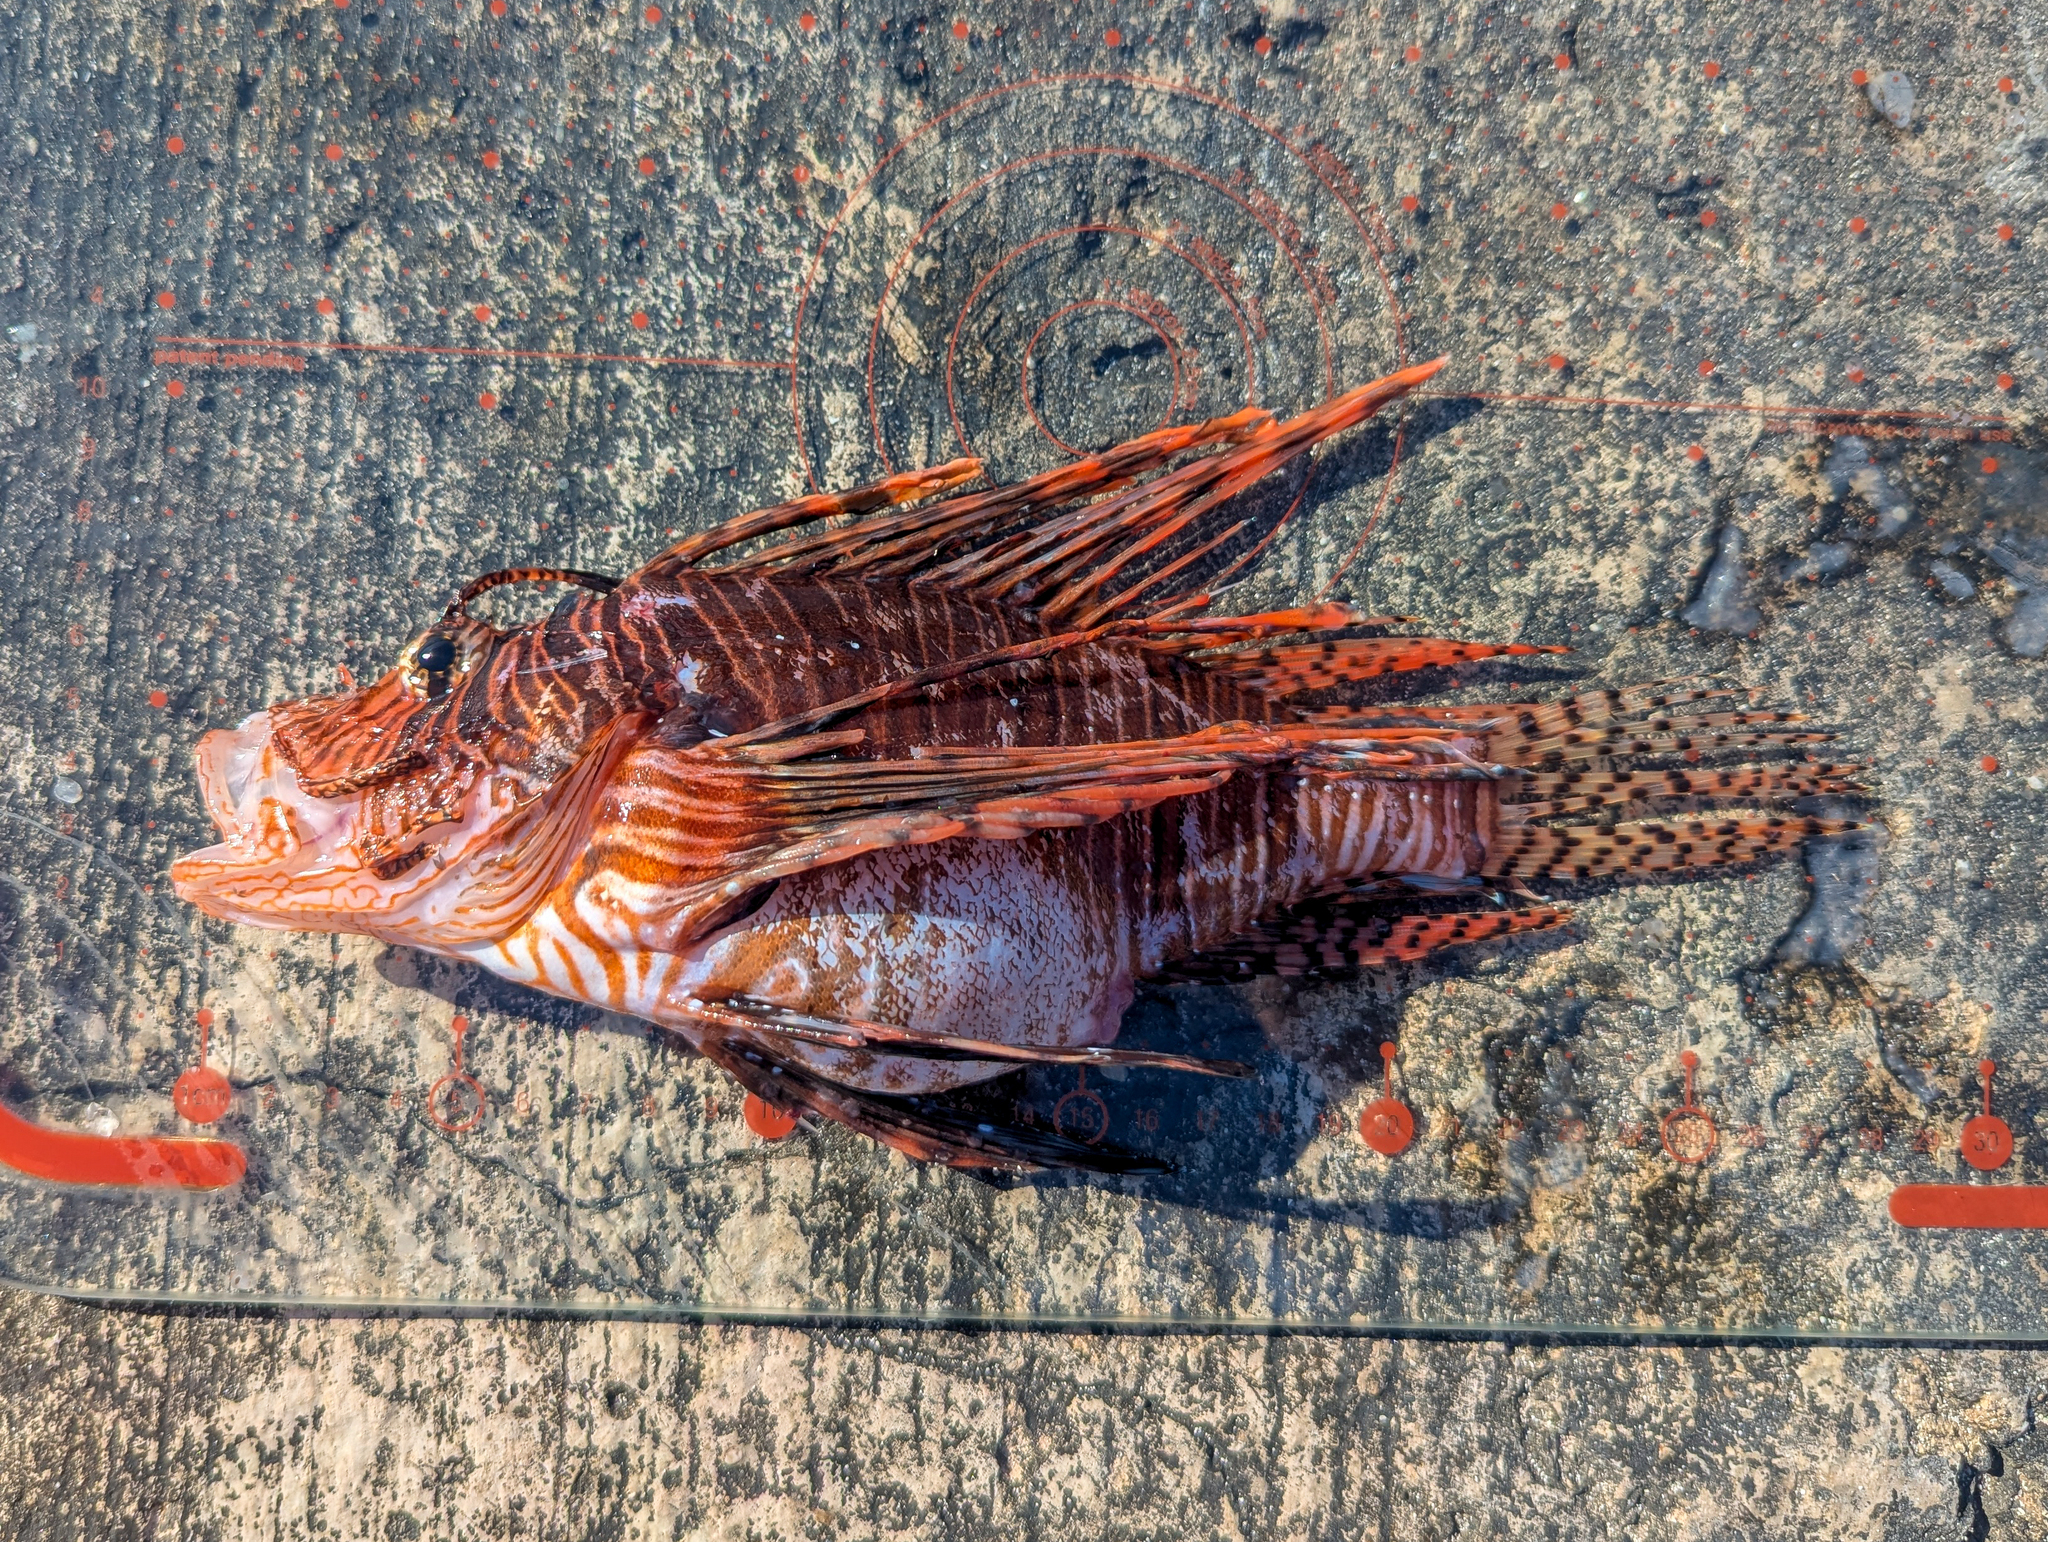
Pterois volitans (Red Lionfish)